Musophilus

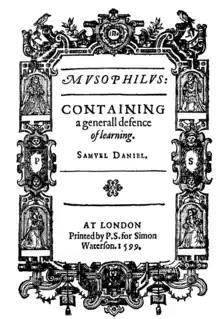
Title page from the "Poeticall Essayes" (1599)

Musophilus is a long poem by Samuel Daniel, first published in 1599 in his "Poetical Essays".